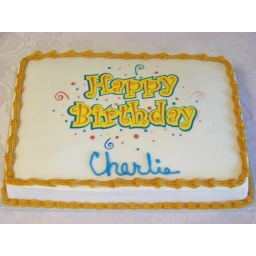
A 1/2 sheet white cake covered in white buttercream icing accented with gold icing wishing Charlie a Happy Birthday